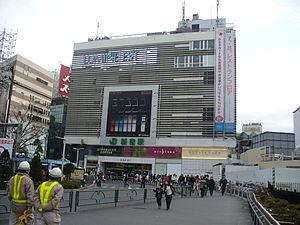
La gare de Shinjuku est une gare ferroviaire majeure de la ville de Tokyo au Japon, située à cheval sur les arrondissements de Shinjuku et Shibuya. La gare est desservie par les lignes des compagnies JR East, Keiō, Odakyū, Toei et Tokyo Metro.